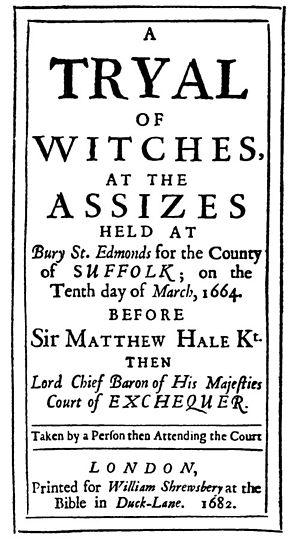
Les procès des sorcières de Bury St Edmunds furent conduits de façon intermittente entre 1599 et 1694 dans la ville de Bury St Edmunds au Suffolk en Angleterre. De cette série de procès, deux, tenus en 1645 et en 1662, sont historiquement bien connus. Le procès de 1645, suscité par Matthew Hopkins, qui s'auto-proclamait Witch Finder Generall, mena à l'exécution de dix-huit personnes en une seule journée. Le jugement rendu par le futur lord juge en chef d'Angleterre et du pays de Galles Matthew Hale en 1662 servit de puissant incitatif à la poursuite des persécutions des prétendues sorcières en Angleterre et dans les colonies américaines.